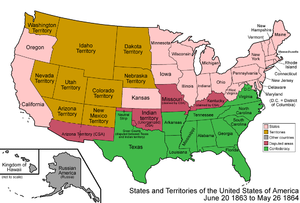
Cette page concerne des événements d'actualité qui se sont produits durant l'année 1863 du calendrier grégorien aux États-Unis.
Cet article retrace la chronologie de l'évolution territoriale des États-Unis. Il liste les modifications géographiques intérieures et extérieures de ce pays.